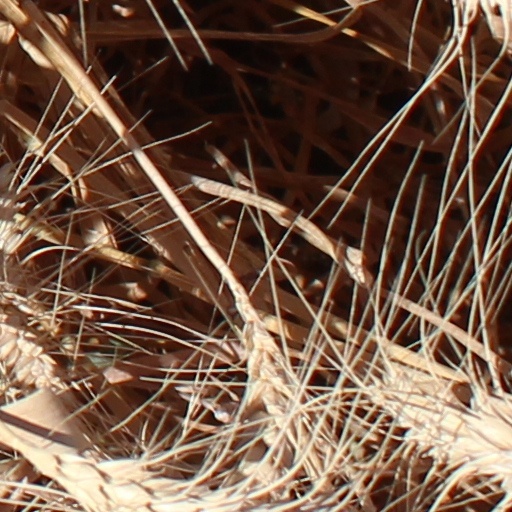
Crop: wheat